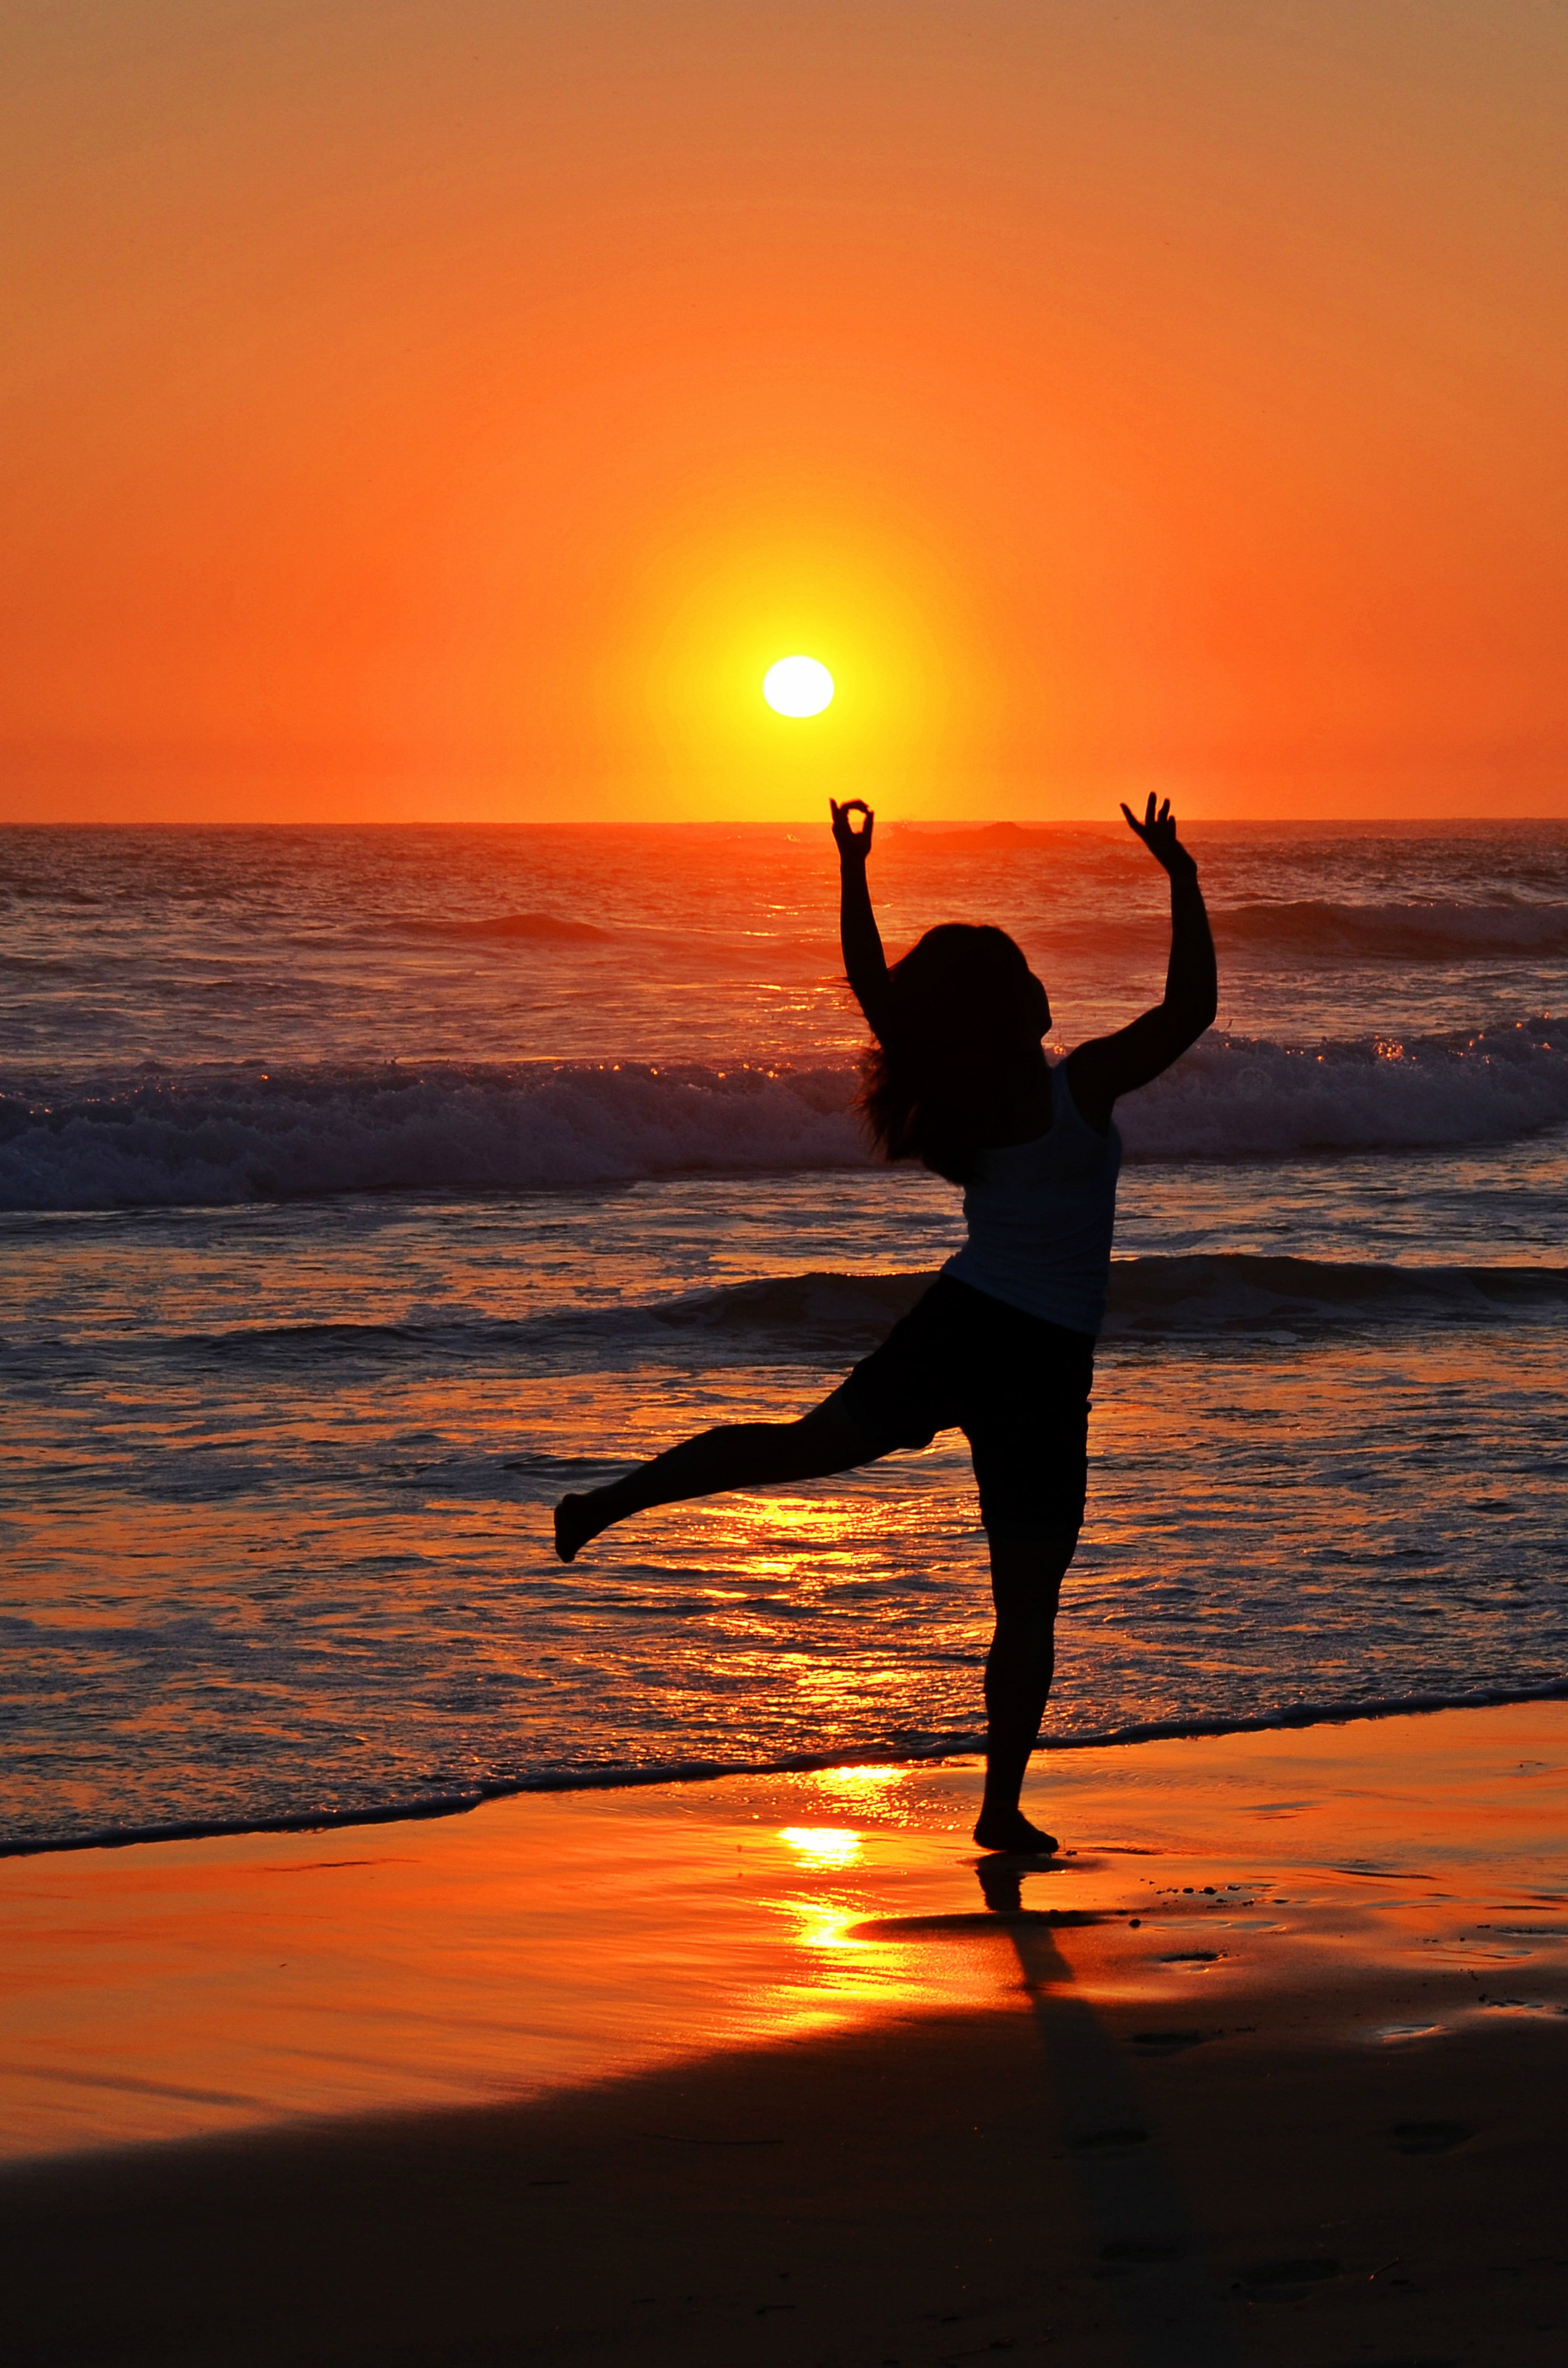
beach, sea, coast, water, ocean, horizon, silhouette, sun, sunrise, sunset, sunlight, morning, wave, dawn, dusk, evening, dance, waves